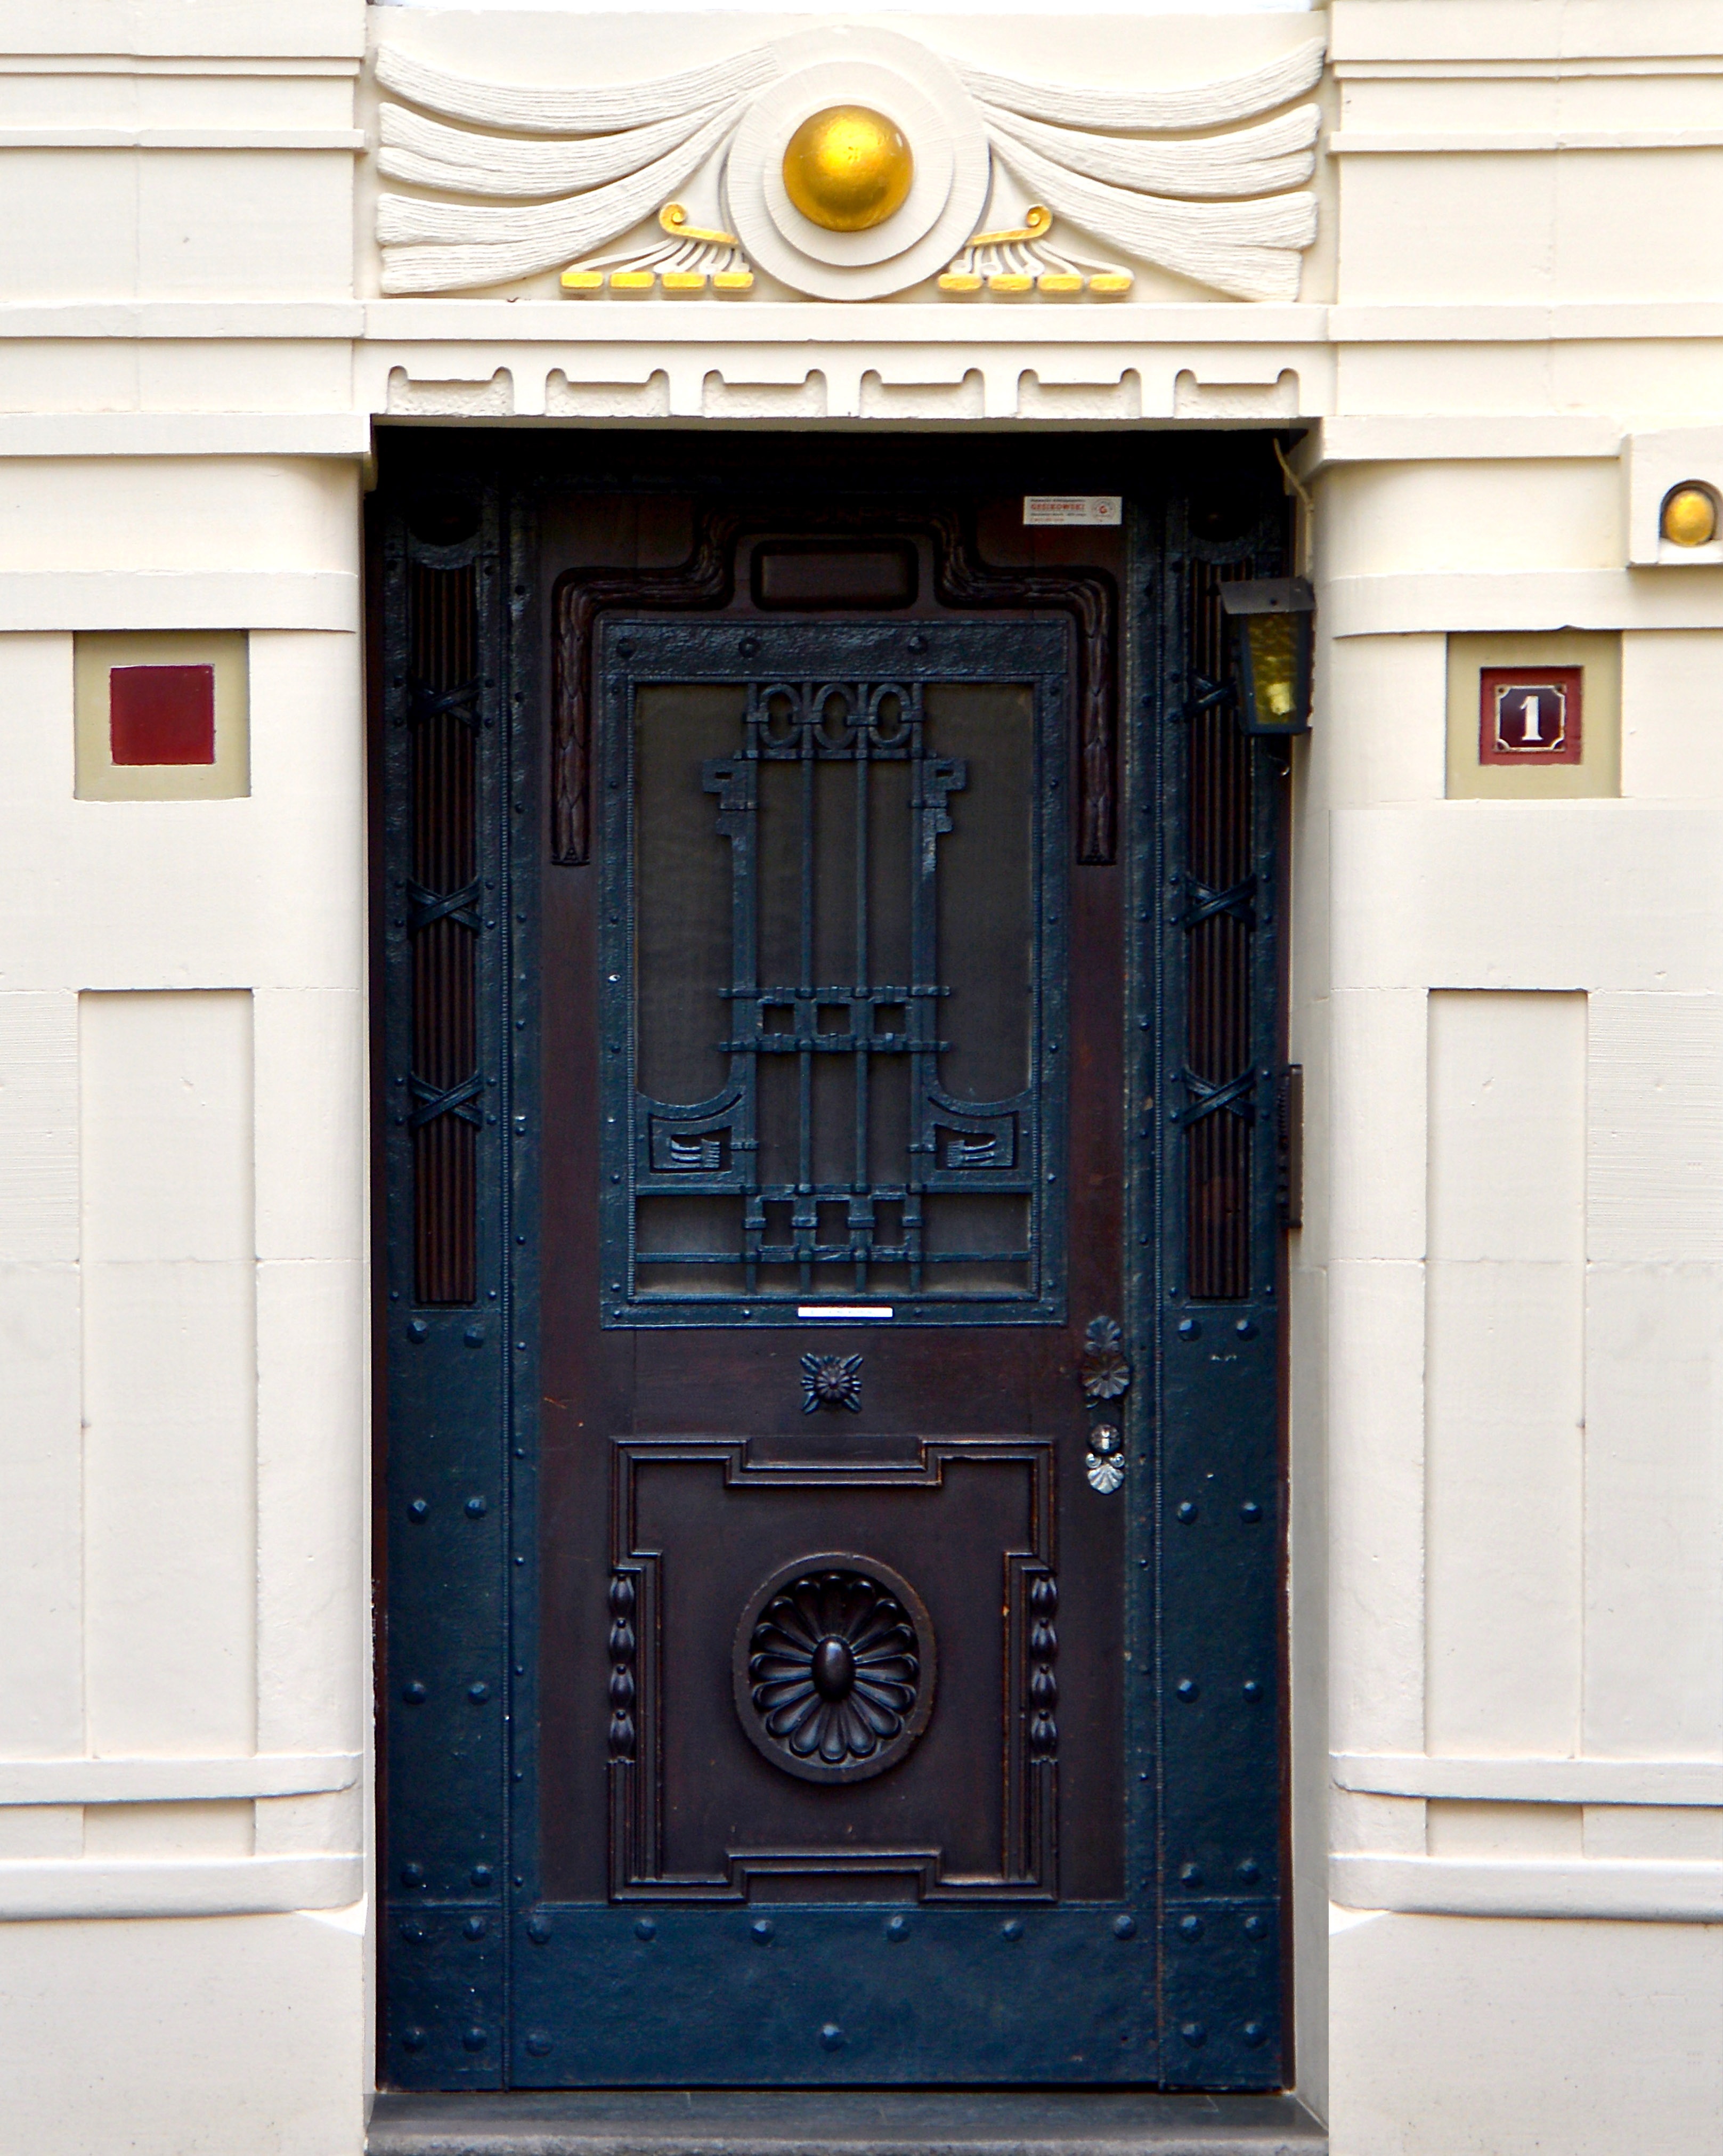
wood, facade, blue, door, wooden door, decorative, access, weststadt, art nouveau, input, fitting, door hardware, artfully